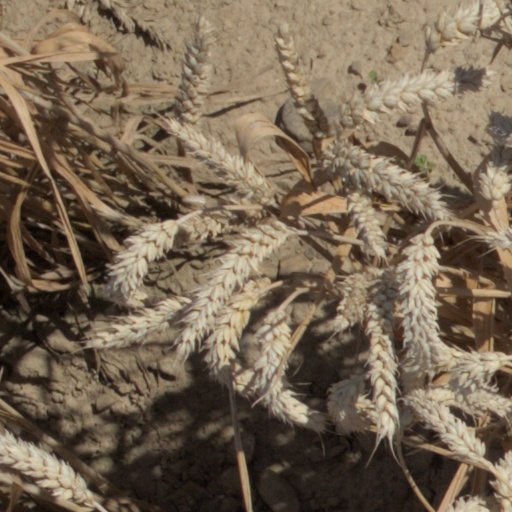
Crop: wheat